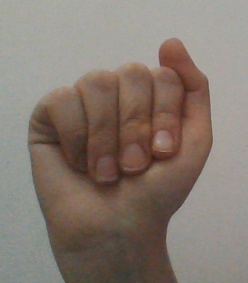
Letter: saad